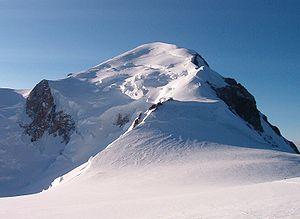
Le rocher de la Tournette est un épaulement rocheux, à 4 677 mètres d'altitude, sur la voie normale du mont Blanc entre la Petite Bosse et le sommet. Il n'est pas considéré comme un des 82 sommets des Alpes de plus de 4 000 mètres, mais apparaît dans la liste complémentaire des sommets secondaires. Il est également le sommet de l’éperon de la Tournette, qui permet d'atteindre le sommet du mont Blanc depuis le refuge Quintino Sella.